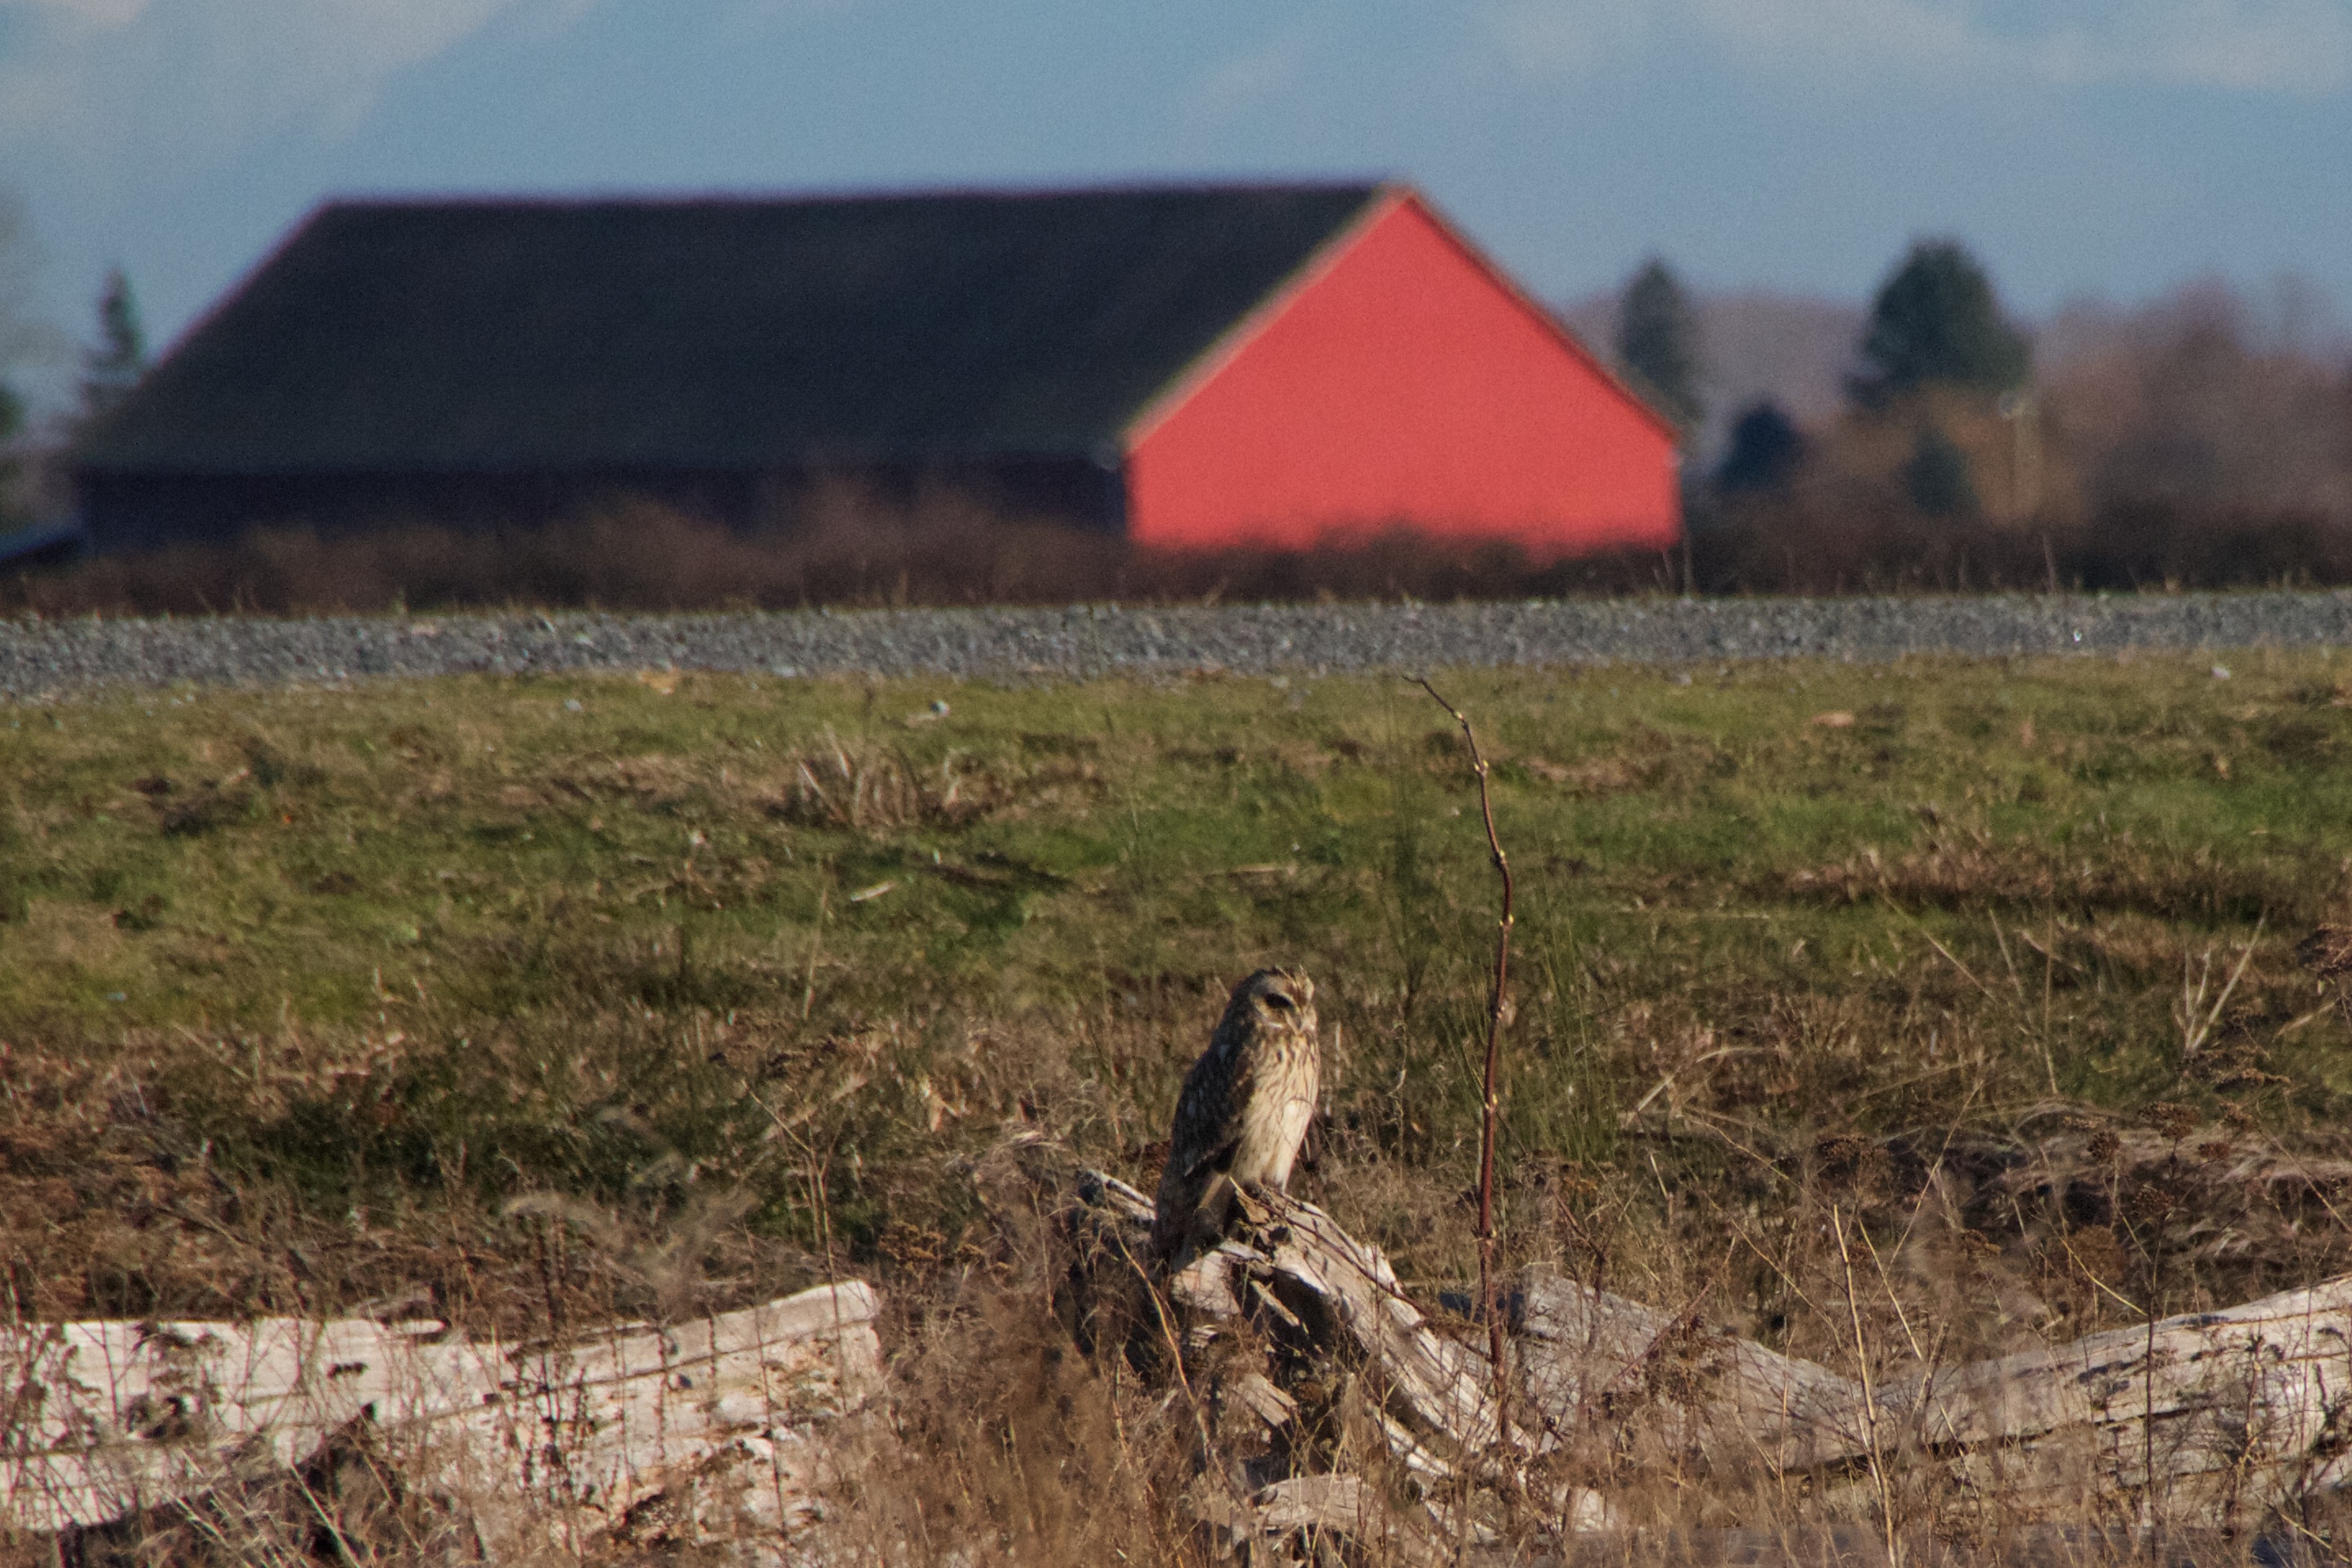
field, farm, prairie, soil, agriculture, owl, rural area